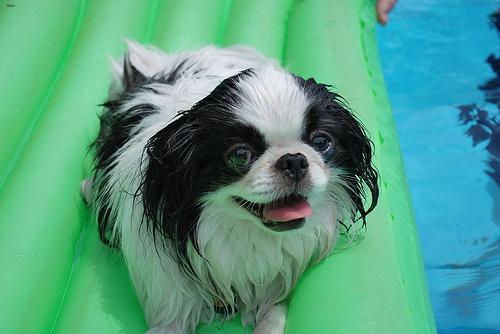
Breed: japanese chin